Pandanus heterocarpus

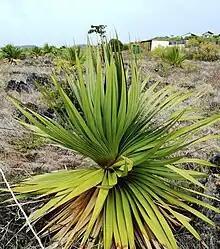
Juvenile plant growing at Anse Quitor Nature Reserve showing its clear, vigorous spiral

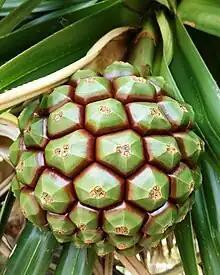
Fruit of the Rodrigues Screwpine, showing smooth, green pyramid-shaped drupes with purple margins

The Rodrigues screwpine grows to 7 meters in height, and branches from its thick trunk to form a wide umbrella shape. The many branches are thick and begin to grow from low on the trunk. The rosettes form with clear spirals. The leaves are up to a meter in length and have orange-red spines on their margins and keel. Young plants have large, long rosettes, with longer leaves. Older plants have smaller, shorter rosettes and shorter leaves. The fruit heads are very variable, but are typically rounded and up to 18 cm. Each fruit head has 70 to 95 drupes. The exposed tip of each drupe is a curved pyramid shape, with a green colour, but with purple colour around the base.